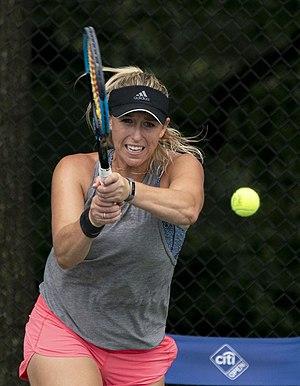
Alexa Guarachi Mathison, née le 17 novembre 1990 aux États-Unis, est une joueuse de tennis américaine et chilienne.